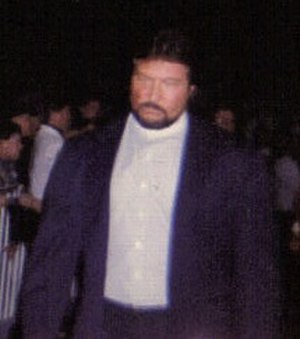
Ted DiBiase
Ted DiBiase
Theodore Marvin DiBiase, Sr., bedre kendt under sit ringnavn Ted DiBiase eller i World Wrestling Federation som The Million Dollar Man, er en tidligere amerikansk wrestler og manager. I WWF vandt han titlen som King of the Ring i 1988 og WWF Tag Team Championship tre gange. Han blev indlemmet i WWE Hall of Fame i 2010.